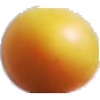
Label: Cherry Wax Yellow 1